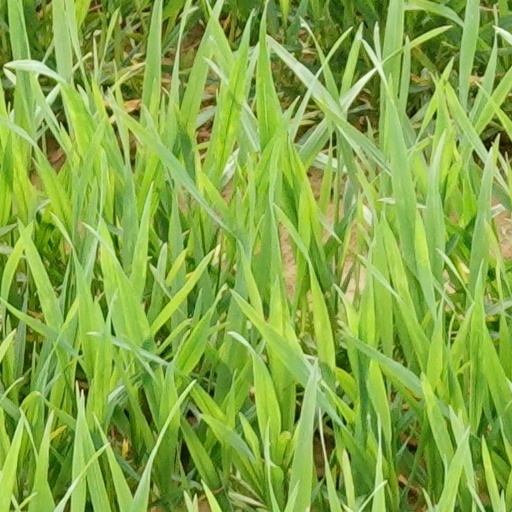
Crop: wheat